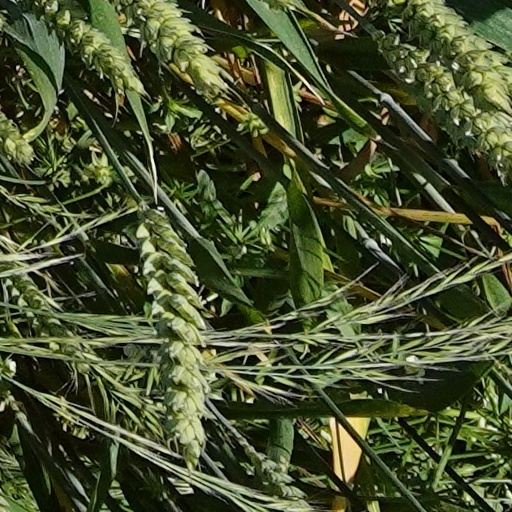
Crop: wheat